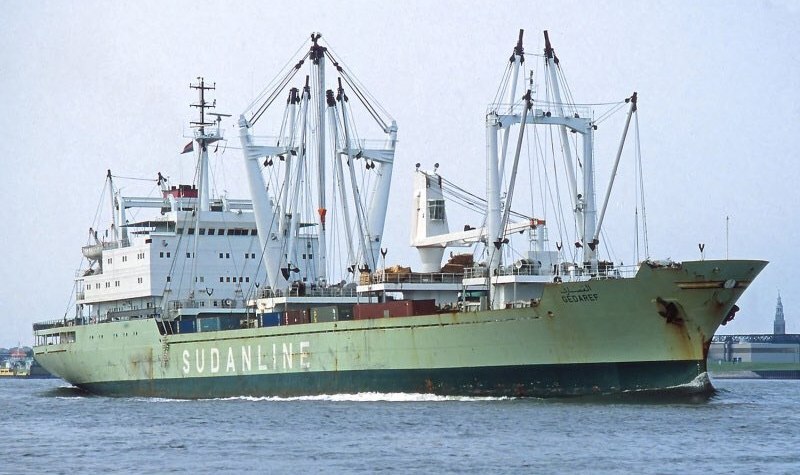
الوصف بالفصحى: باخرة تبحر في البحر
الوصف بالعامية السودانية: باخرة ماشة في نص البحر
التصنيف: Transportation